Formula One drivers from the Netherlands

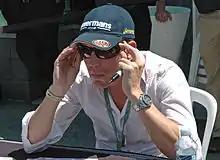
...Robert Doornbos, were teammates in 2005

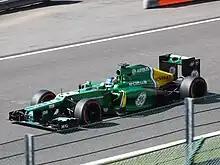
Giedo van der Garde at the 2013 Belgian Grand Prix

After impressing in Formula Three and finishing Rookie of the Year International Formula 3000 with a victory in Belgium in 2004, Robert Doornbos was hired as Friday test driver for Jordan Grand Prix for the 2004 Chinese Grand Prix. Doornbos impressed as test driver for the final few races of the season, and was reappointed for the 2005 season, although he raced with a Monegasque racing license that year. At the 2005 German Grand Prix, he joined fellow Dutch driver Christijan Albers at Minardi, who debuted earlier that year as the team's regular driver. In , Doornbos was appointed Friday test and reserve driver at Red Bull Racing, and would replace Christian Klien for the last 3 races of the season. After just 11 races over 4 years' time, his Formula One career ended as he went to drive the Champ Car World Series in 2007.